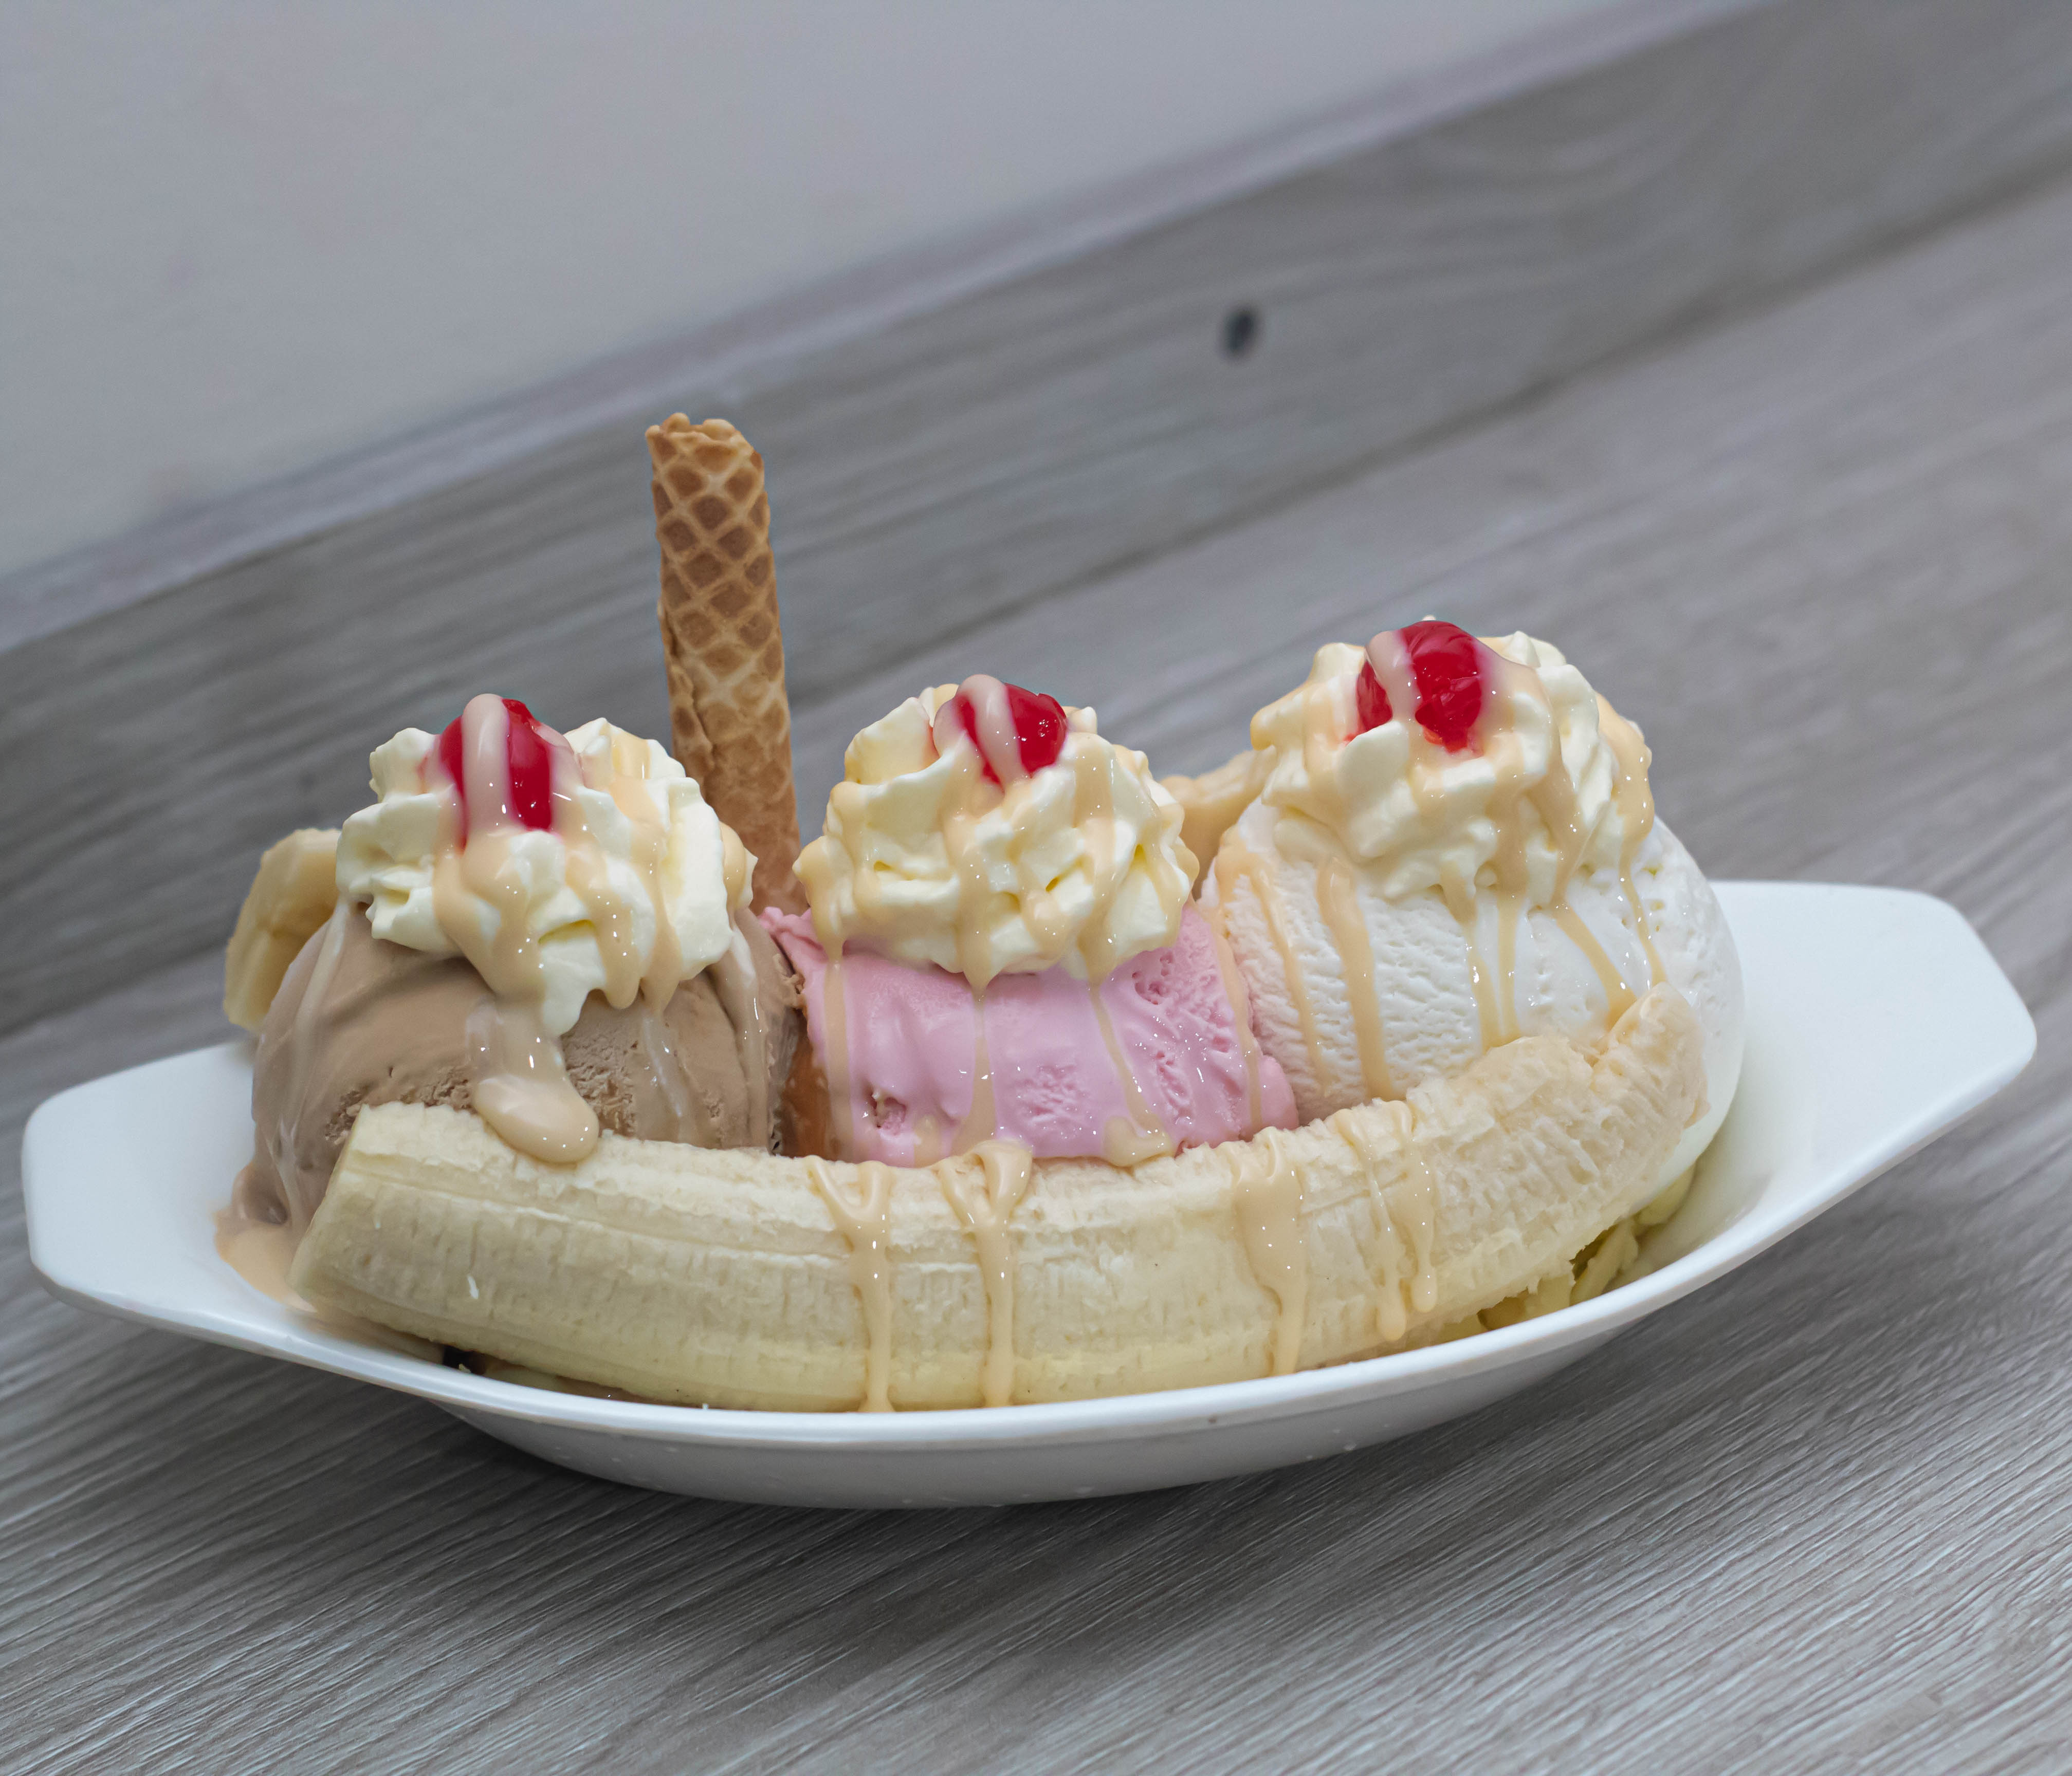
food, cuisine, sweetness, dish, dessert, baked goods, recipe, snack, garnish, cake, plate, ingredient, kuchen, fast food, frozen dessert, fruit, dairy, icing, junk food, breakfast, pastry, delicacy, meal, baking, serveware, cream, culinary art, superfood, cake decorating, american food, fruit cake, staple food, bavarian cream, vegetarian food